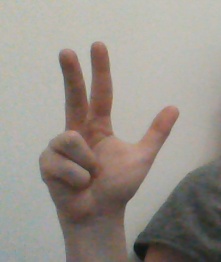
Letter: al